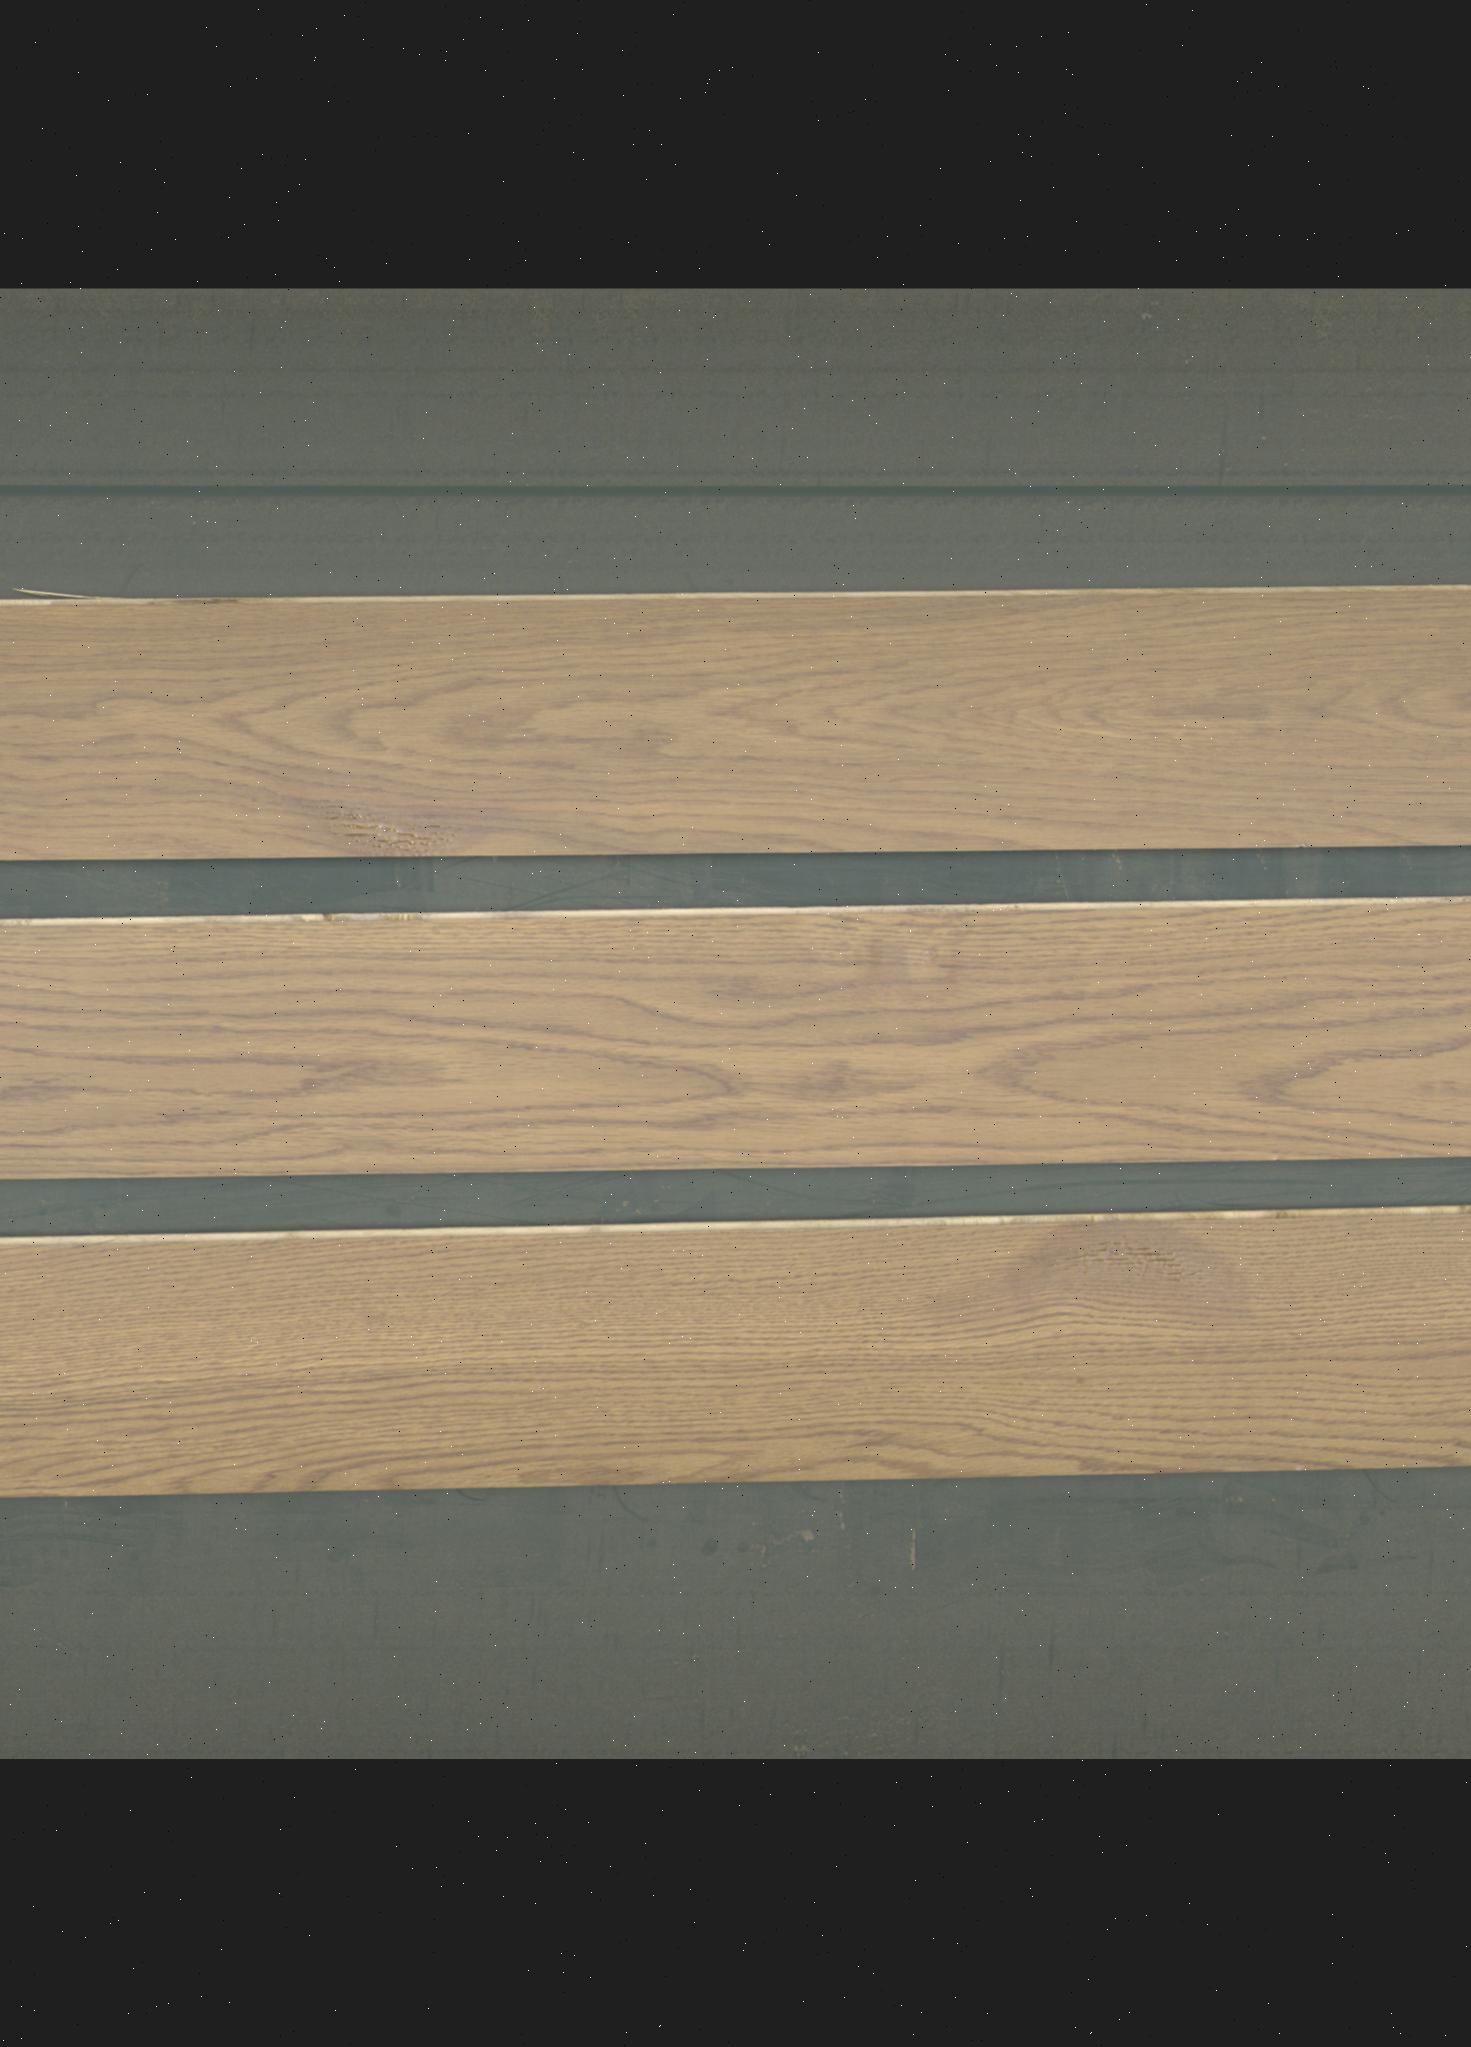
Label: mixers